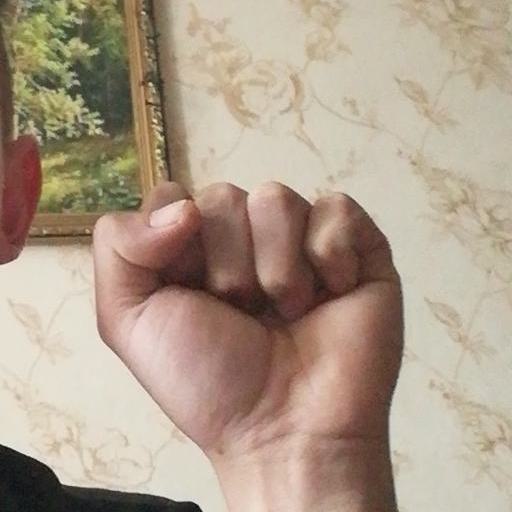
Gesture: fist